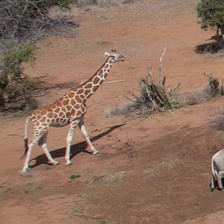
Pose orientation: right